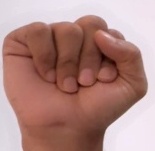
ASL sign: S